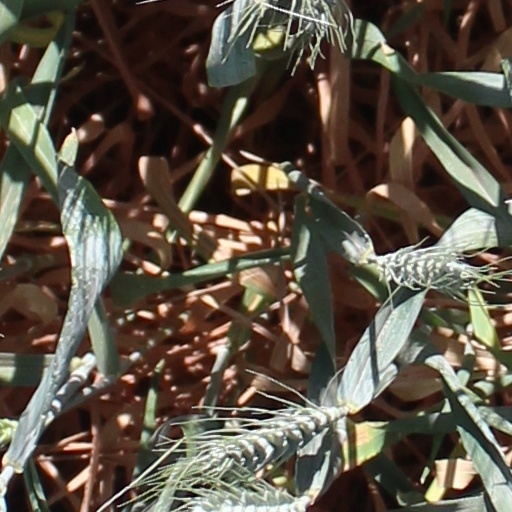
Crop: wheat